Djamila Sahraoui

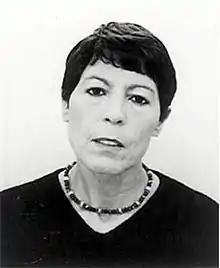
Sahraoui in 2015

Djamila Sahraoui was born in Algiers on 23 October 1950. She studied literature before attending the renowned Parisian film school IDHEC (Institut des hautes études cinématographiques), specialising in scriptwriting and direction. Sahraoui moved to France in 1975 where she began her career as a documentary filmmaker. She made her first short film, "Houria" in 1980, then worked as an editor and assistant, before going on to make her own documentaries from the 1990s. Her 1995 documentary, "La moitié du ciel d'Allah", featured interviews with Algerian women about work and their struggles for equality and freedom. In 1997, she was named the laureate of la Villa Medicis due to her success. While Sahraoui is best known for her documentaries, she has also achieved success with her fiction films "Barakat!" (2006) and "Yema" (2013).